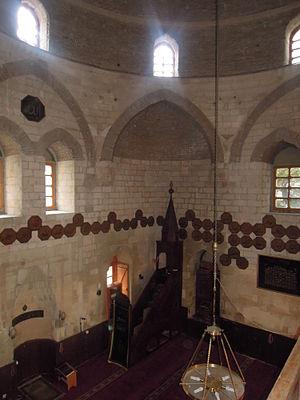
La mosquée Bajrakli de Belgrade, également connue sous le nom de Bayrakli, est une mosquée de Belgrade, la capitale de la Serbie. Elle est située dans le quartier de Dorćol, dans la municipalité urbaine de Stari grad. Construite entre 1660 et 1668, elle est inscrite sur la liste des monuments culturels de grande importance de la République de Serbie et sur la liste des biens culturels de la Ville de Belgrade.